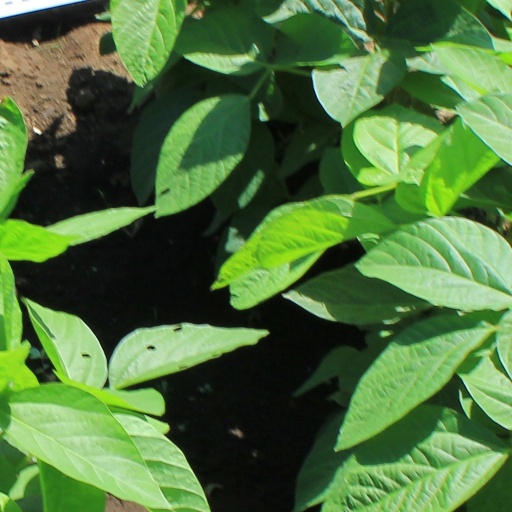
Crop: soybean